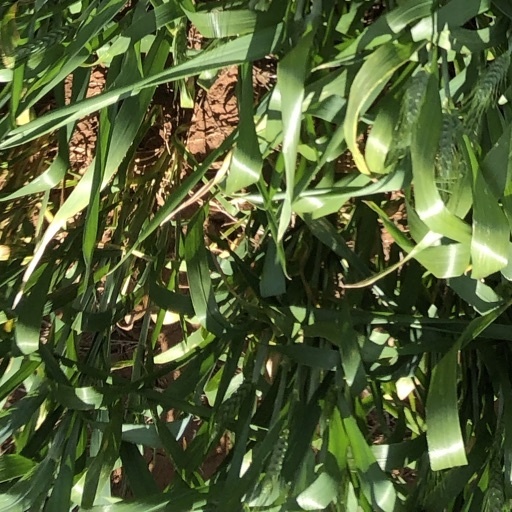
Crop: wheat